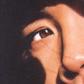
Age: 35